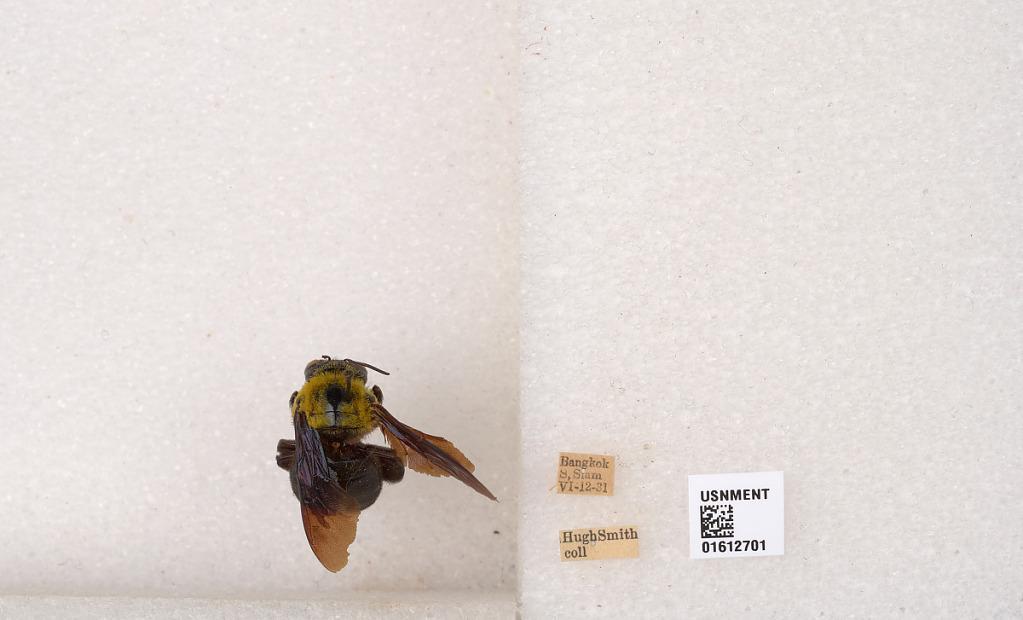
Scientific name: Xylocopa
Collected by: H. Smith
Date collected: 1931-6-12
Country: Thailand
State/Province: Bangkok
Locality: Bangkok S